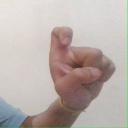
अक्षर: इ